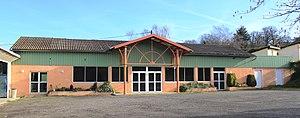
Salle des fêtes d'Ozon (Hautes-Pyrénées)
Ozon est une commune française située dans le département des Hautes-Pyrénées, en région Occitanie.